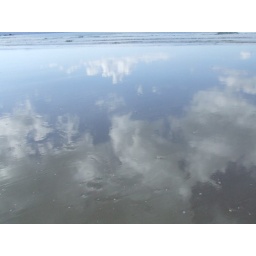
Just amazing cloud reflections that day in the wet sand at low tide.